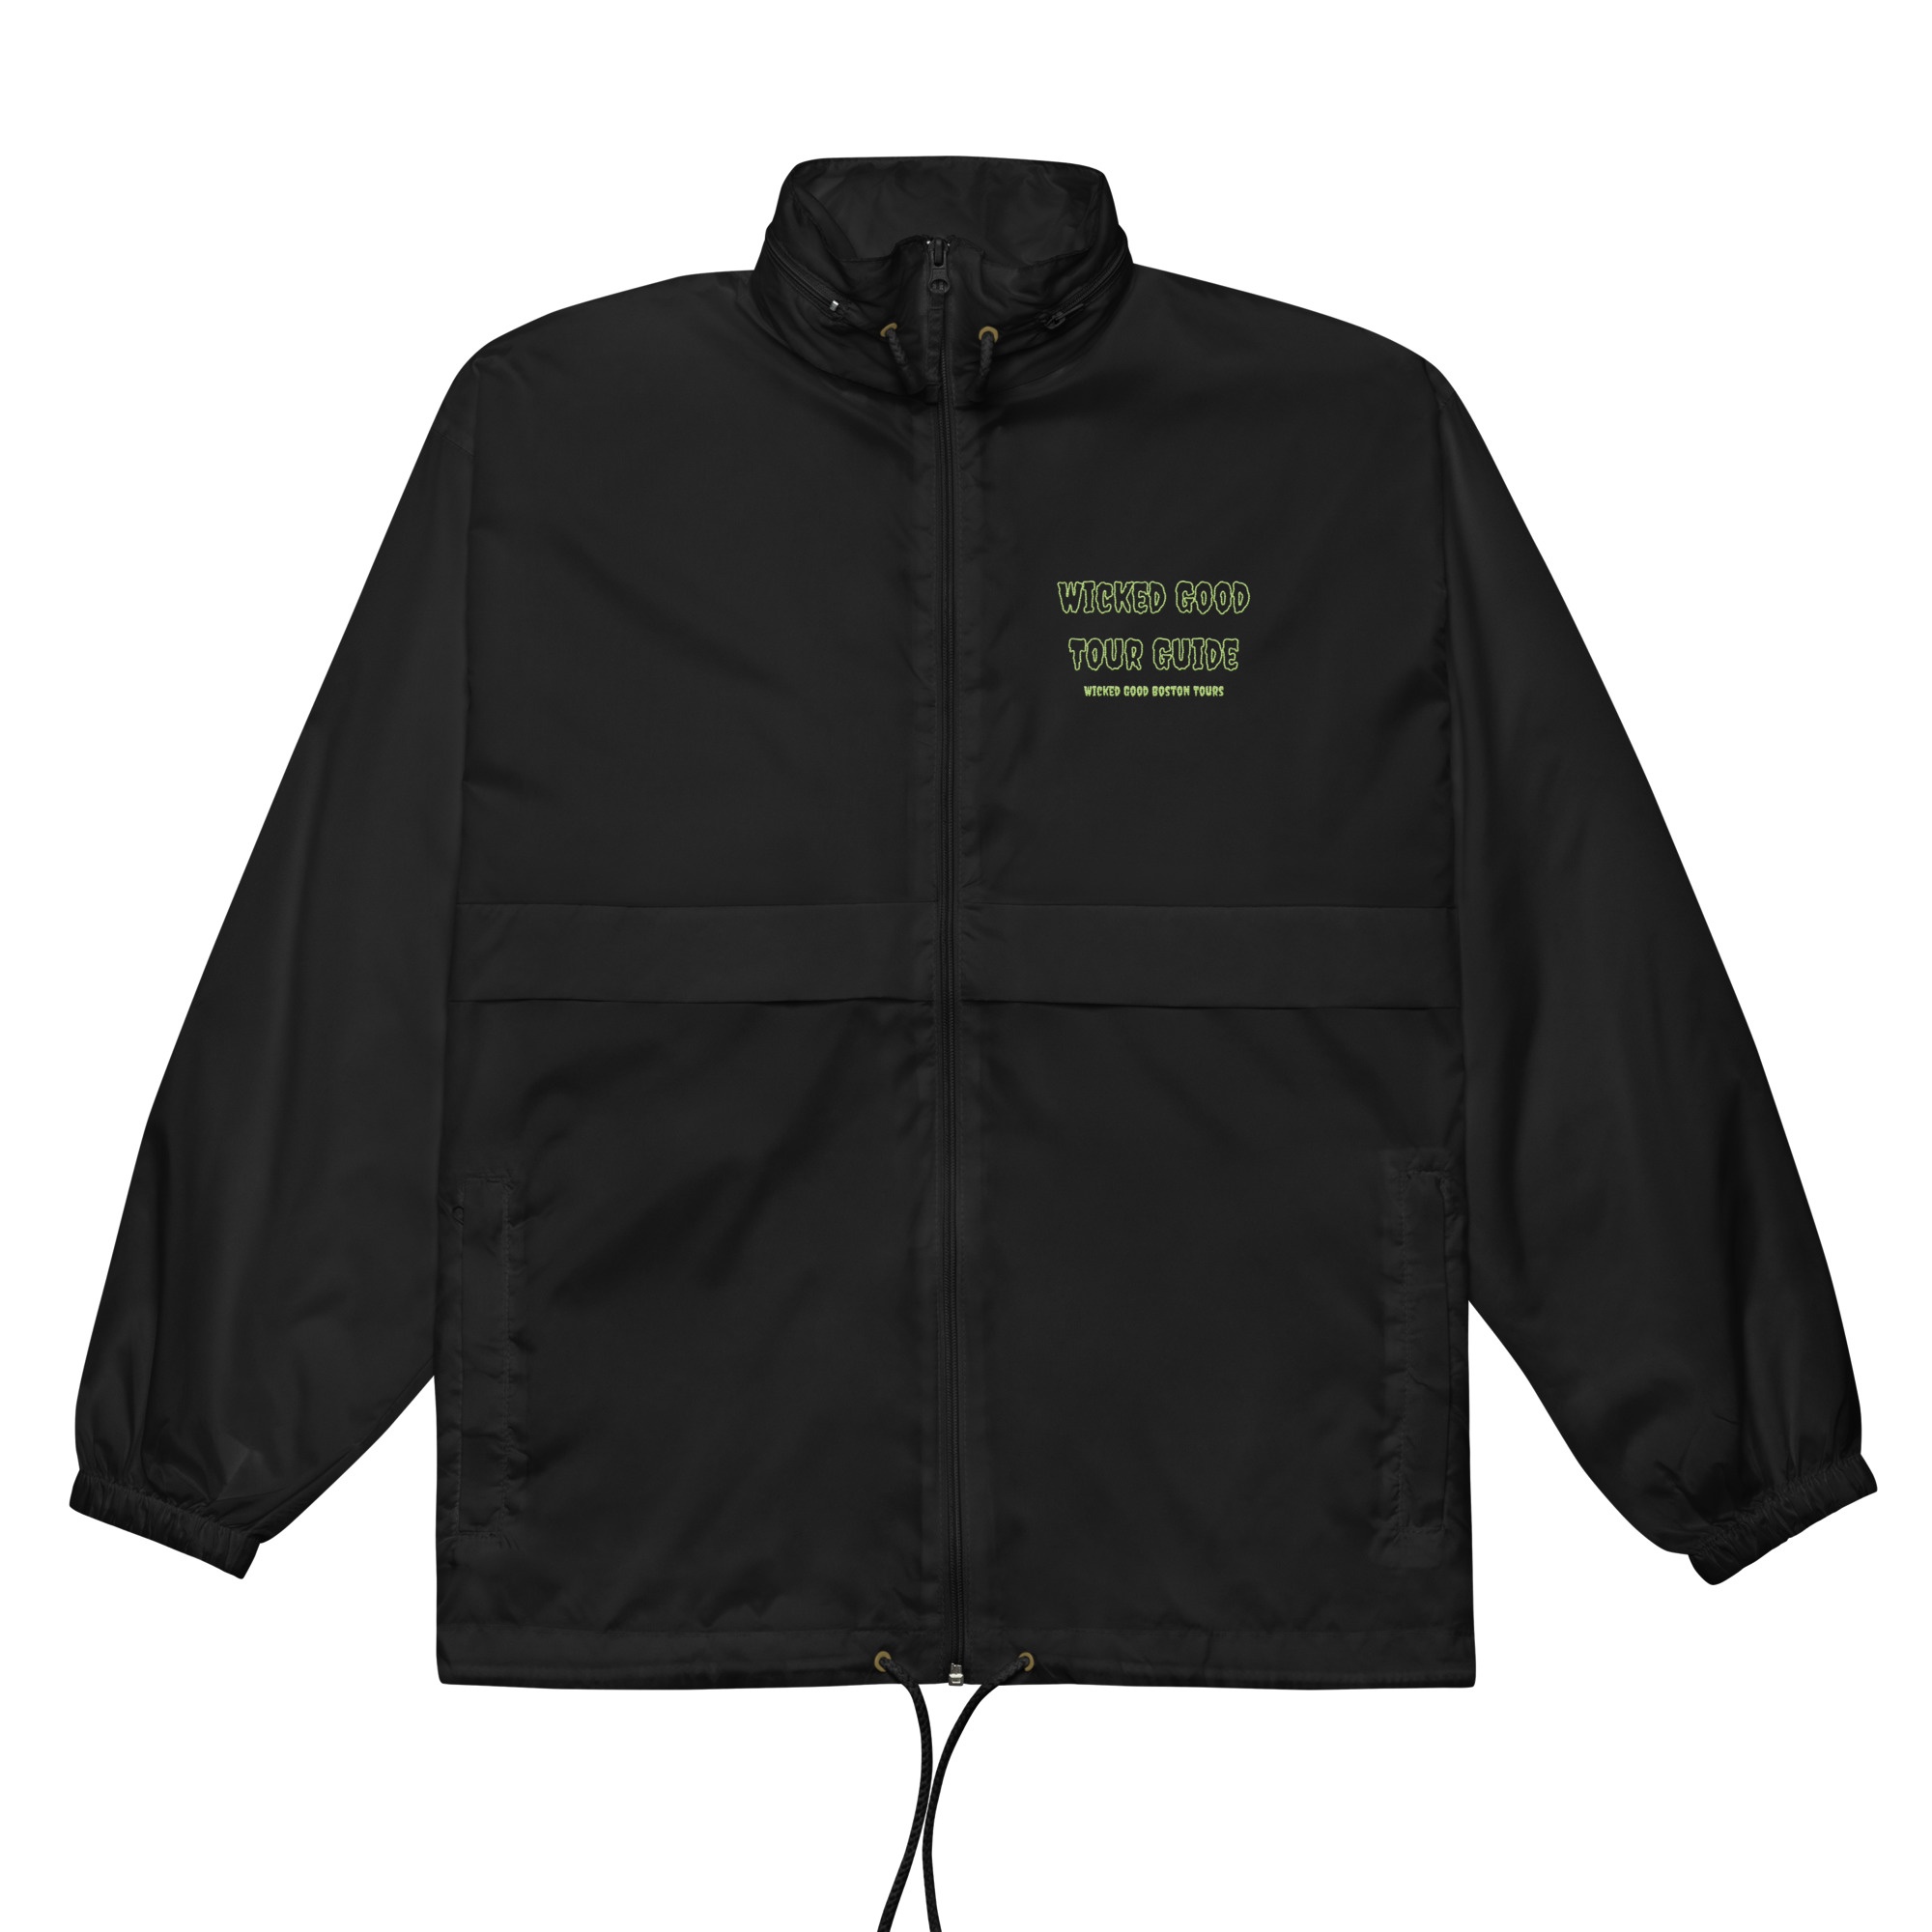
Unisex windbreaker
Whether you’re hiking, camping, or just running errands, this casual, sporty windbreaker’s got you covered. It’s very lightweight, durable, and water-repellent. This unisex windbreaker has a zipped closure and elasticated cuffs for a snug fit and comfortable wear. It also has two zipped pockets to store your essentials while on the move. This classic windbreaker will keep you both fashionable and protected on all your adventures. • 100% polyamide • Fabric weight: 7.13 oz./yd.² (202 g/m²) • Regular fit • Hood with a drawstring, zipped closure, elastic cuffs and hem • 2 zipped pockets • This product’s fabric is OEKO-TEX Standard 100 certified and PETA-Approved Vegan This product is made especially for you as soon as you place an order, which is why it takes us a bit longer to deliver it to you. Making products on demand instead of in bulk helps reduce overproduction, so thank you for making thoughtful purchasing decisions!
Brand: Wicked Good Boston Tours
Category: Apparel & Accessories > Clothing > Outerwear > Coats & Jackets > Windbreakers